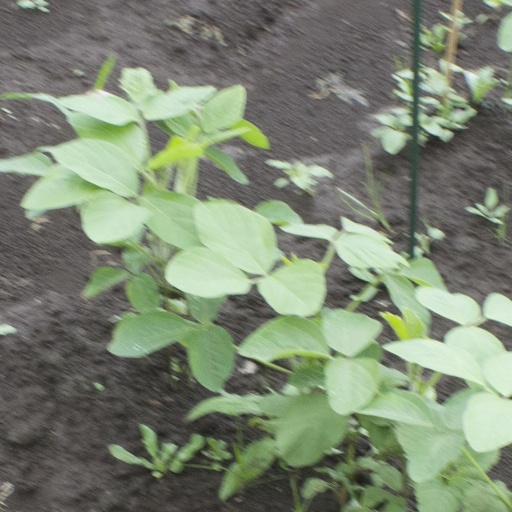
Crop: soybean